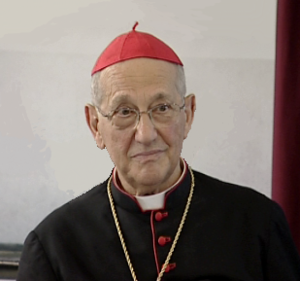
Sergio Sebastiani, né le 11 avril 1931 à Montemonaco en Italie, est un cardinal italien de la Curie romaine, président émérite de la Préfecture pour les affaires économiques du Saint-Siège depuis 2008.